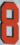
Number: 8